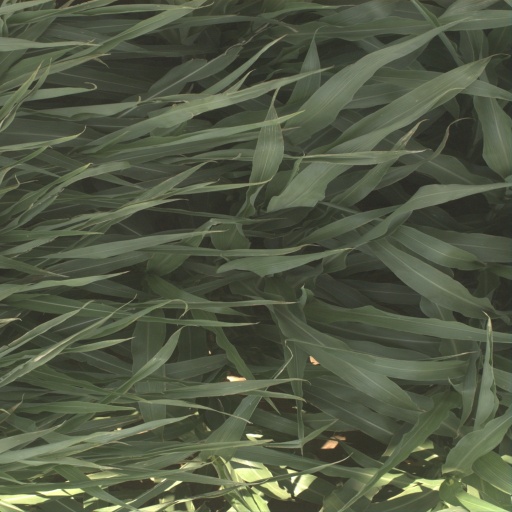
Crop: sorghum